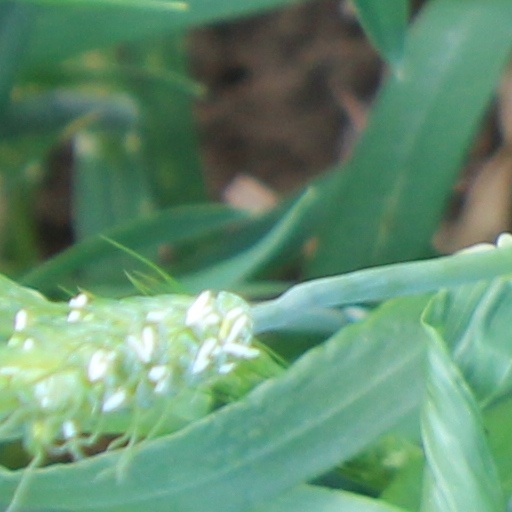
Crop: wheat